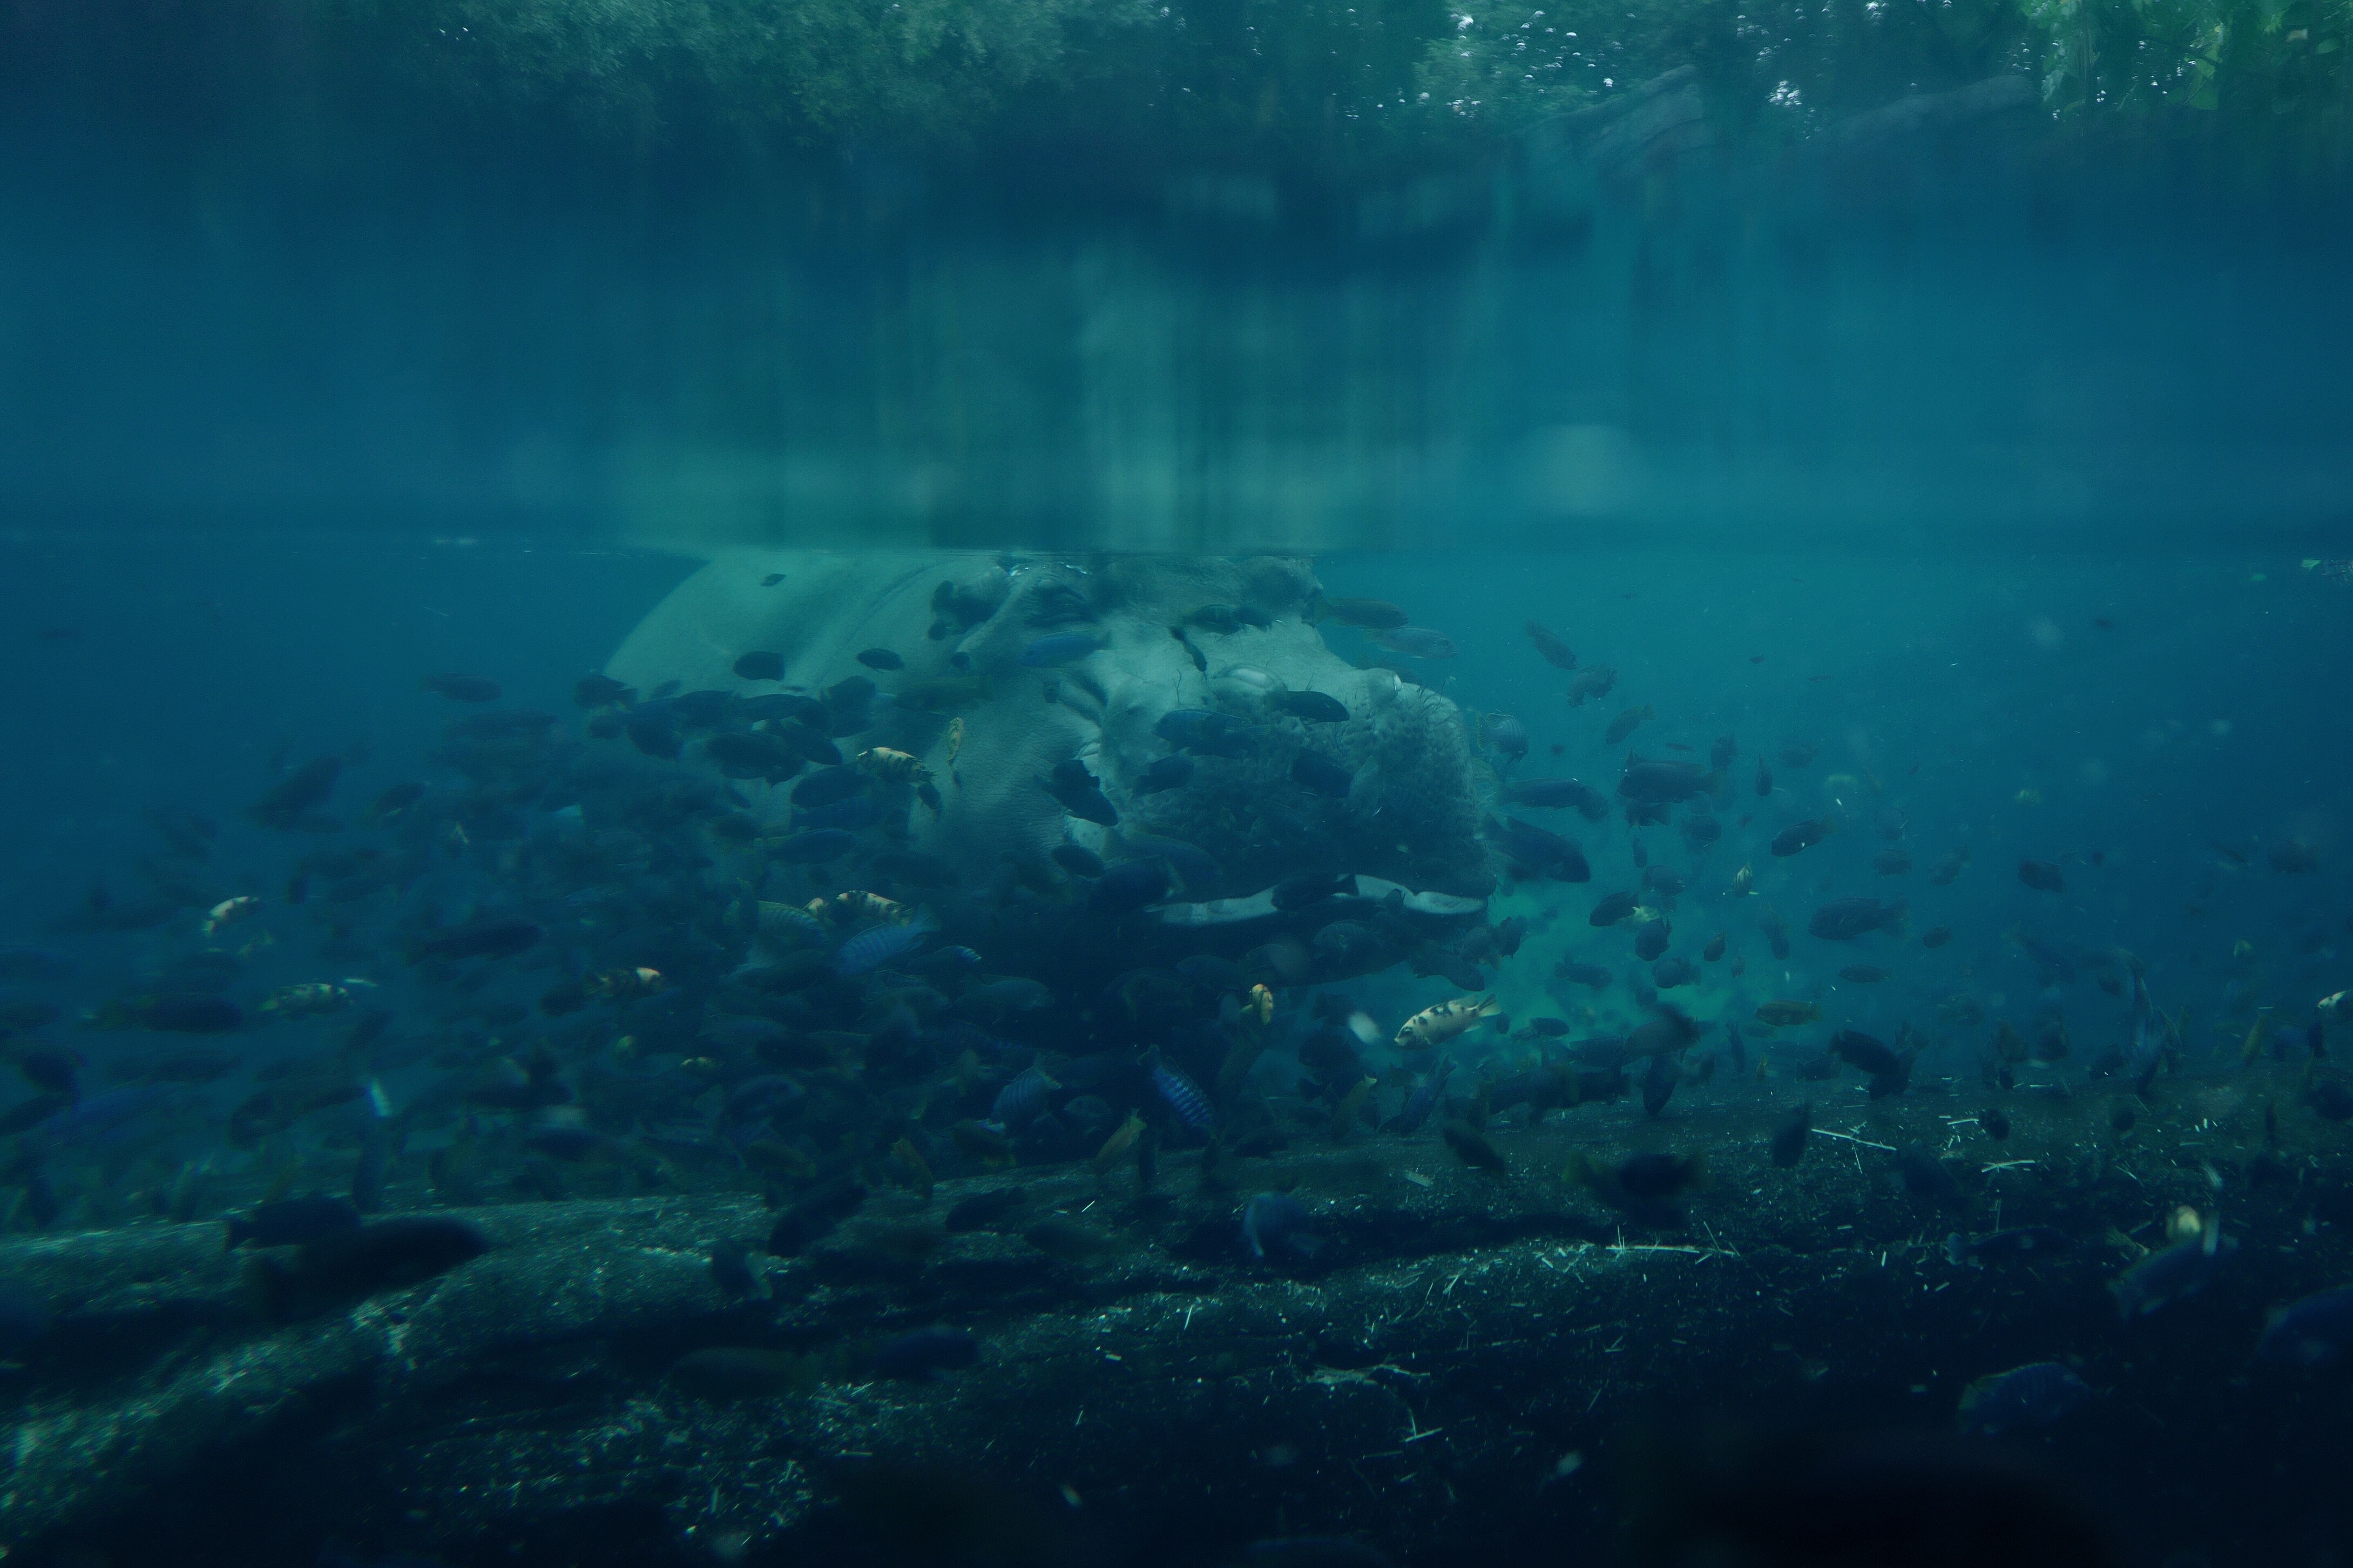
sea, ocean, underwater, biology, coral reef, reef, marine biology